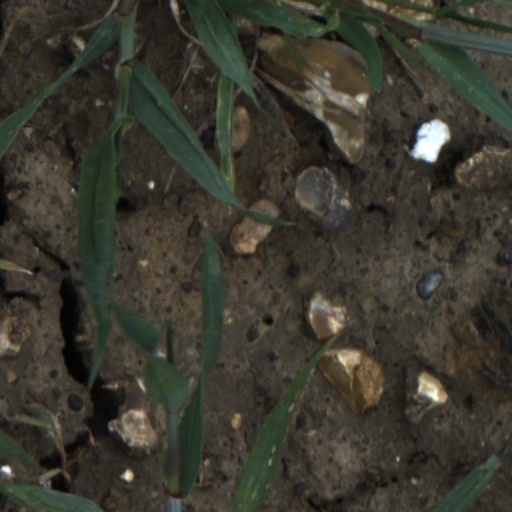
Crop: wheat